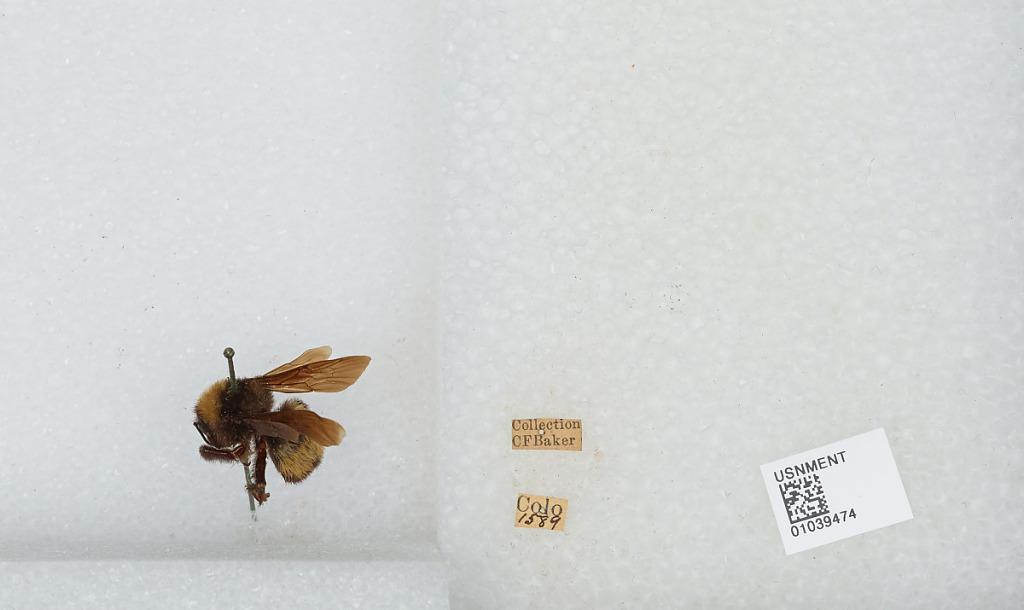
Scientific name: Bombus (Fervidobombus) pensylvanicus pensylvanicus (De Geer)
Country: United States
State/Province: Colorado